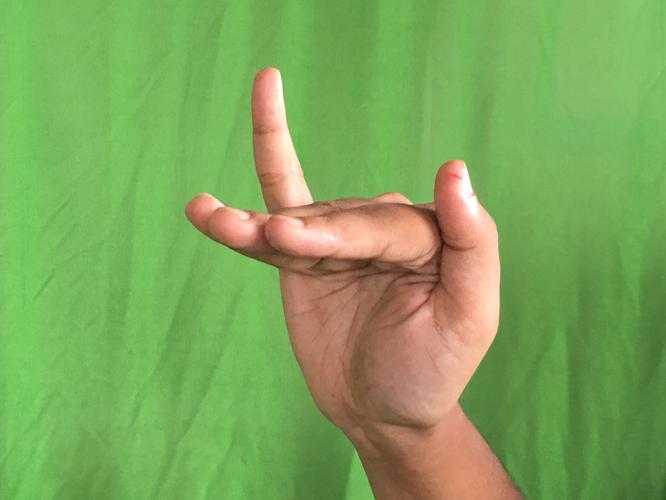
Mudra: Mrigasirsha
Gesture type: single_hand